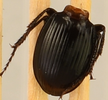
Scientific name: Cyclotrachelus torvus
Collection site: Northern Great Plains Research Laboratory NEON (NOGP), plot NOGP_007